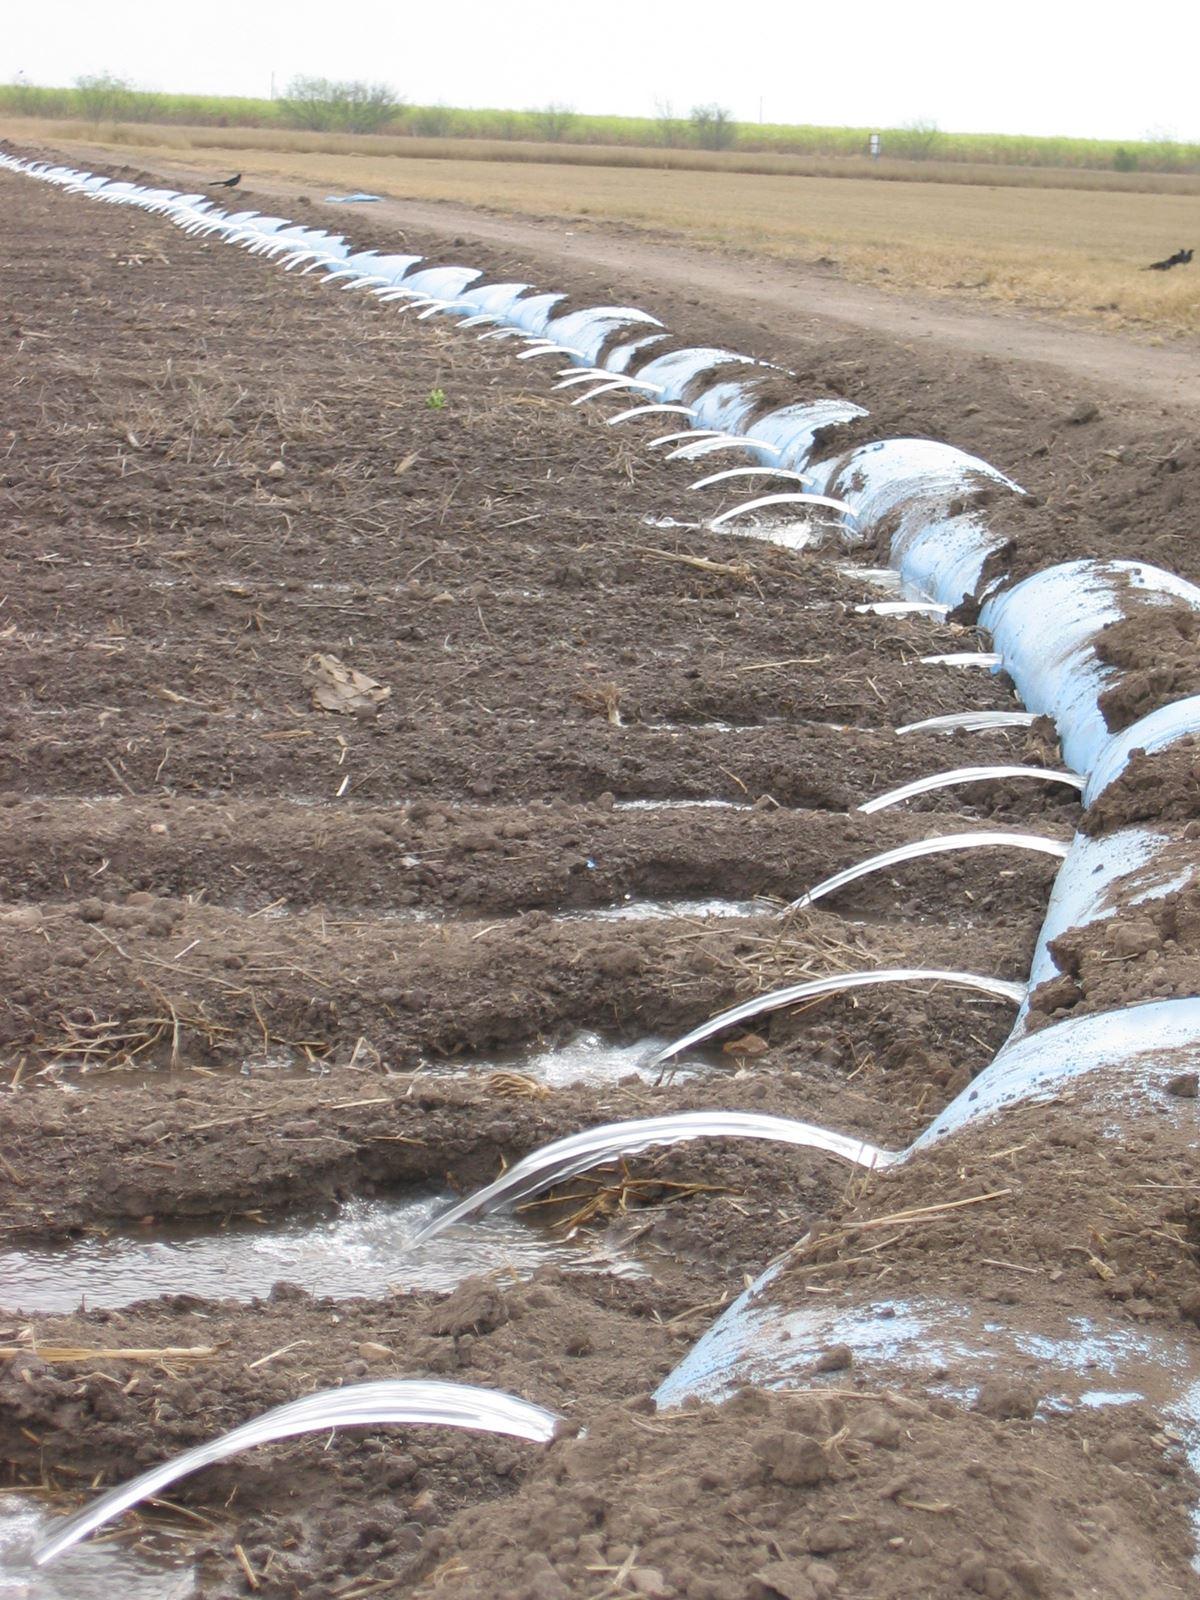
Shamba kubwa lililo limwa matuta yasiyokuwa na mimea na huku likiwa na mfumo wa umwagiliaji kukiwa na mabomba makubwa ya rangi nyeupe, yaliyotobolewa na huku maji yakimwaga katika vimifereji vilivyo katika shamba hilo lililo na matuta.